Community hospital

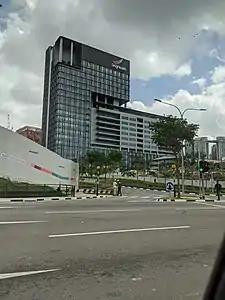
Outram Community Hospital, Singapore

In Singapore, community hospitals are a class of hospitals that provide continuation of care after discharge from acute hospitals, including rehabilitation and therapy.